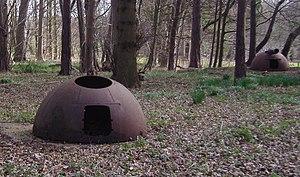
Les fortifications défensives britanniques de la Seconde Guerre mondiale étaient de petites constructions fortifiées construites dans le cadre de la préparation à l'invasion allemande. Elles ont été populairement appelées « boite à pilules » en référence à leur forme.